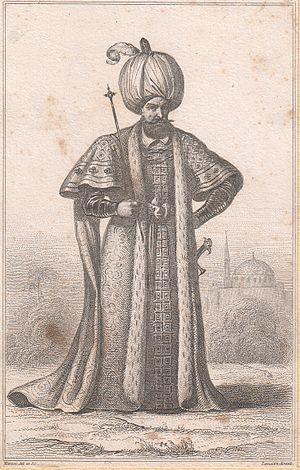
""Sultan Suleïman le Législateur"". Illustration de ""Turquie"" par Jouannin, 1840"